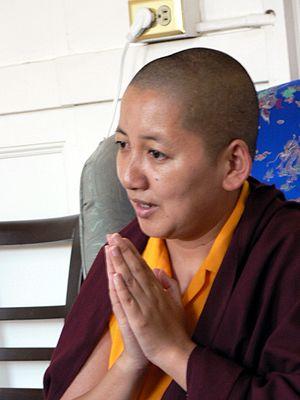
Jetsün Khandro Rinpoché.
Khandro Rinpoché ou Khandroma Tsering Paldron Rinpoché, directrice du monastère Samten Tse, est la fille de Mindroling Trichen, chef de l'école Nyingma du bouddhisme tibétain, un des lamas tibétains les plus renommés. Née dans la lignée de Mindroling, qui dans toute son histoire a eu beaucoup de maîtres femmes accomplies, Khandro Tsering Paldrön a été identifiée à l'âge de deux ans par le 16ᵉ Karmapa comme réincarnation de la Grande Dakini de Tsourphou, Khandro Urgyen Tsomo, une des maîtres femmes les plus renommées de son temps. La présente Khandro Rinpoché détient les lignées des traditions Nyingma et Kagyu.
Le 11ᵉ Mindroling Trichen Trichen Jurme Kunzang Wangyal était un lama de la lignée Nyingmapa, la plus ancienne école du bouddhisme tibétain et a été responsable des affaires administratives de cette école en exil en tant que chef de cette lignée. Il est généralement considéré comme un des plus grands maîtres tibétains.
Une bhikkhuni ou bhikshuni est une moniale bouddhiste qui a reçu l’ordination complète, suivant un noviciat d’au moins deux ans.